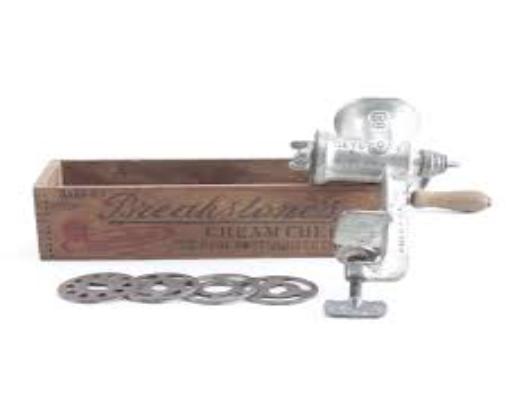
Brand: Breakstone's
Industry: Food